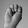
ASL letter: M